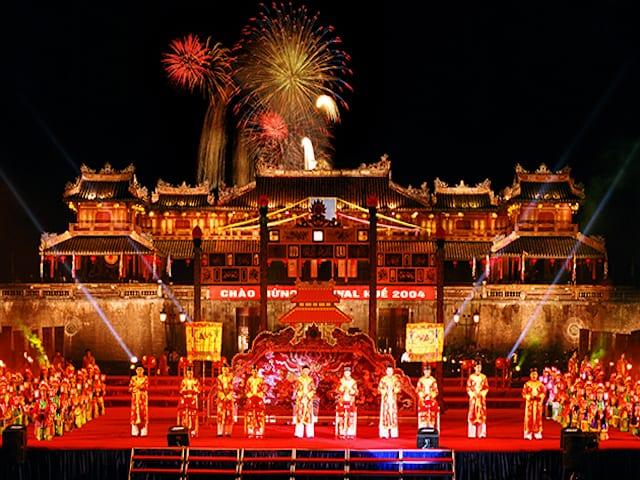
có một toà thành cổ xuất hiện ở phía sau sân khấu